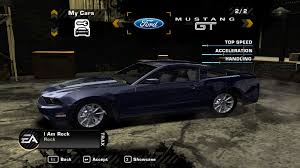
Vehicle type: Cars